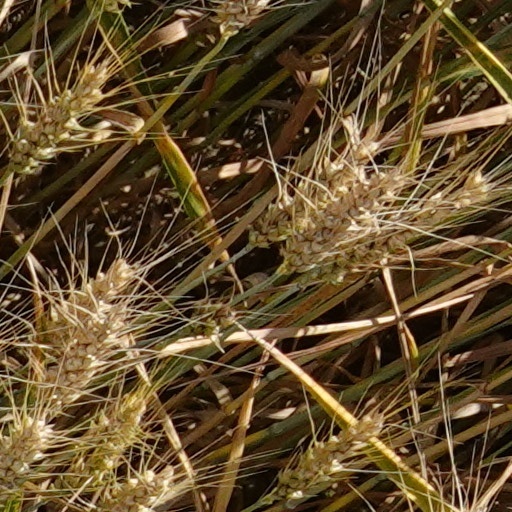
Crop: wheat